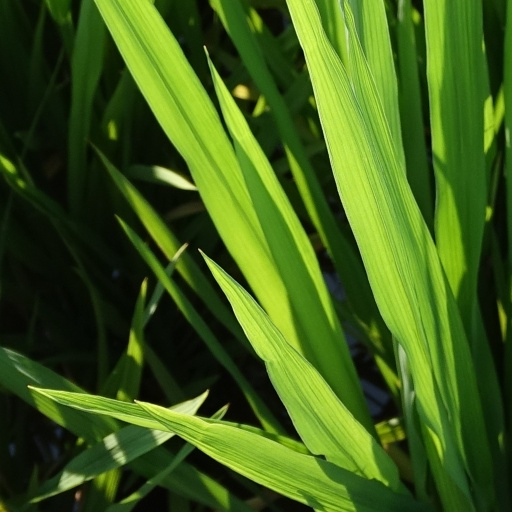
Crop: rice